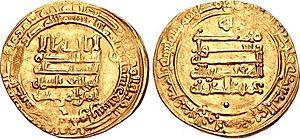
Abû al-Fadhl "al-Muqtadir bi-llah" Ja`far ben Ahmad al-Mu`tamid, surnommé Al-Muqtadir, est le deuxième fils d'Al-Mu`tadid. Il est né en 895. Il a succédé à son frère aîné Al-Muktafi comme calife abbasside à Bagdad le 14 août 908. Il est mort le 31 octobre 932.
Cette liste présente les dirigeants de la Perse et de l'Iran.